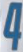
Number: 4